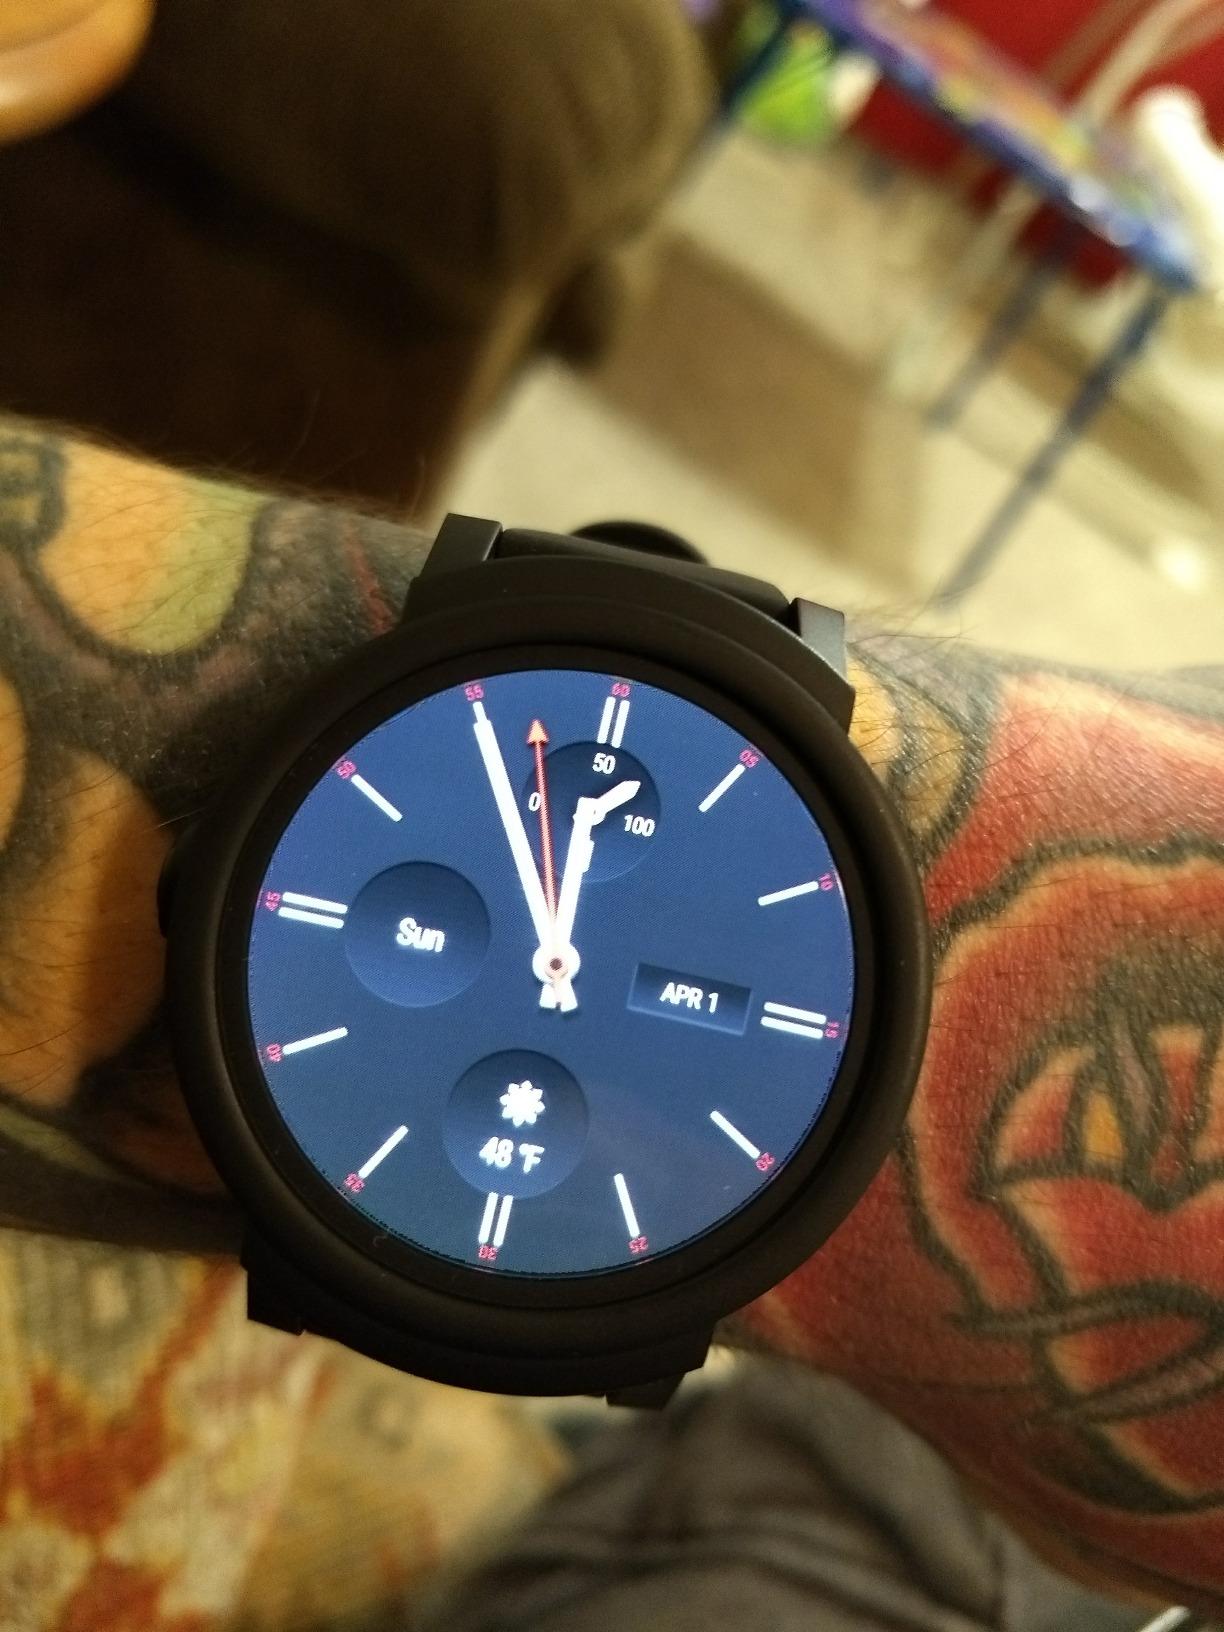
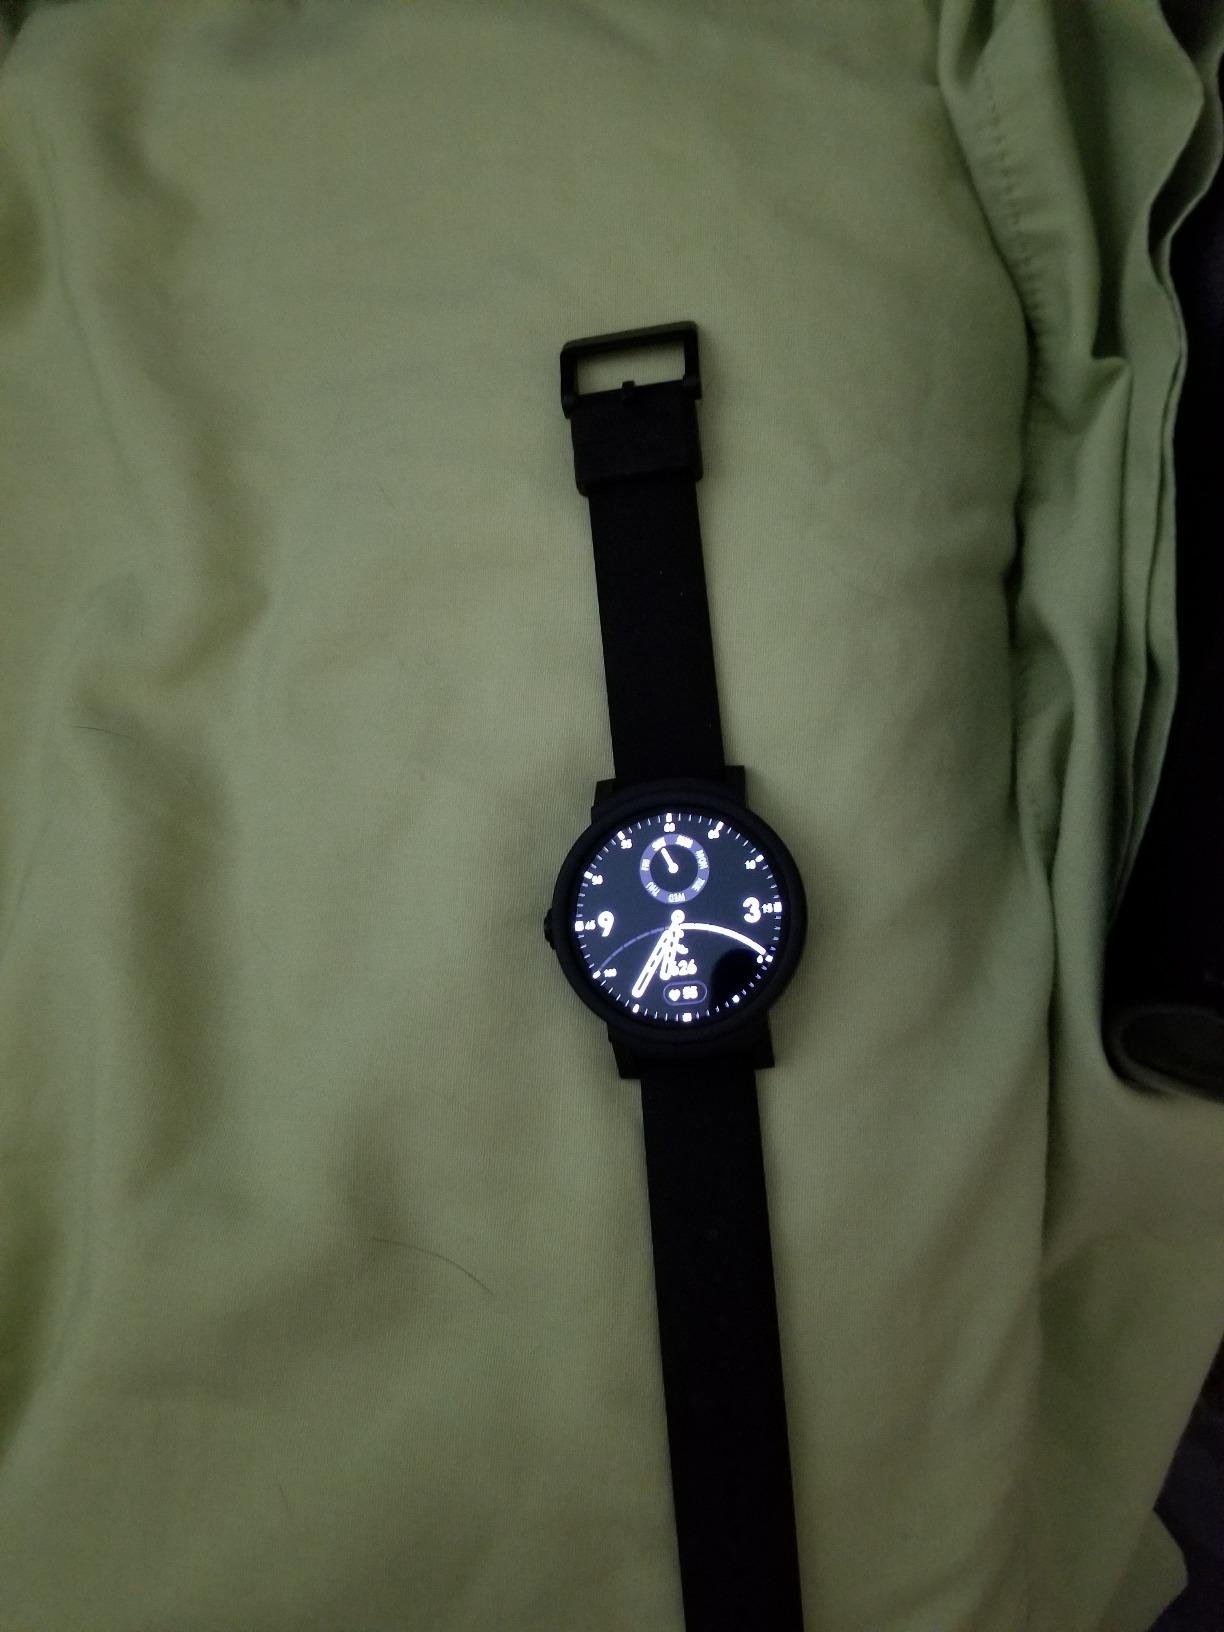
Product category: smartwatch
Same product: yes